Jenkinstown Park

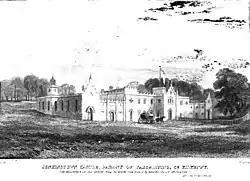
Jenkinstown Castle, c. 1830

Jenkinstown Park is a park in County Kilkenny, Ireland. It is situated off the N78 road about 10 km north of the city of Kilkenny and 11 km south of Castlecomer. The Dunmore Caves are nearby.